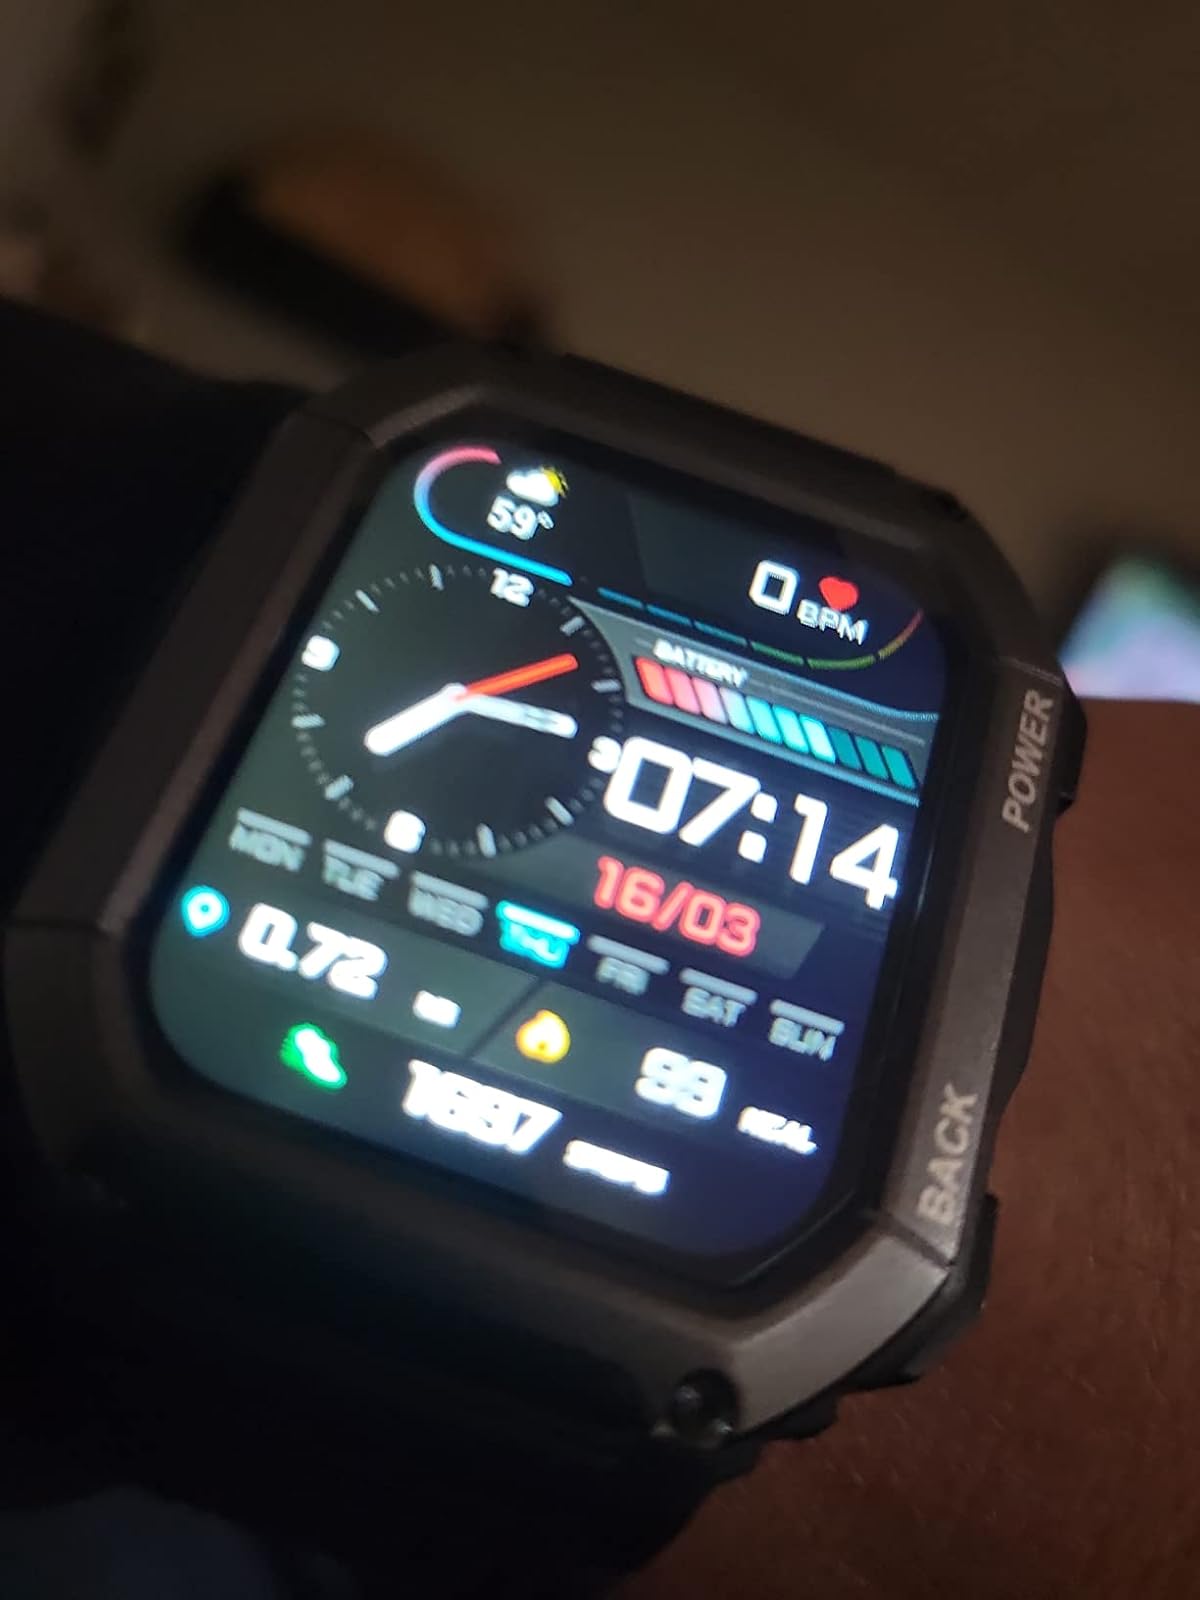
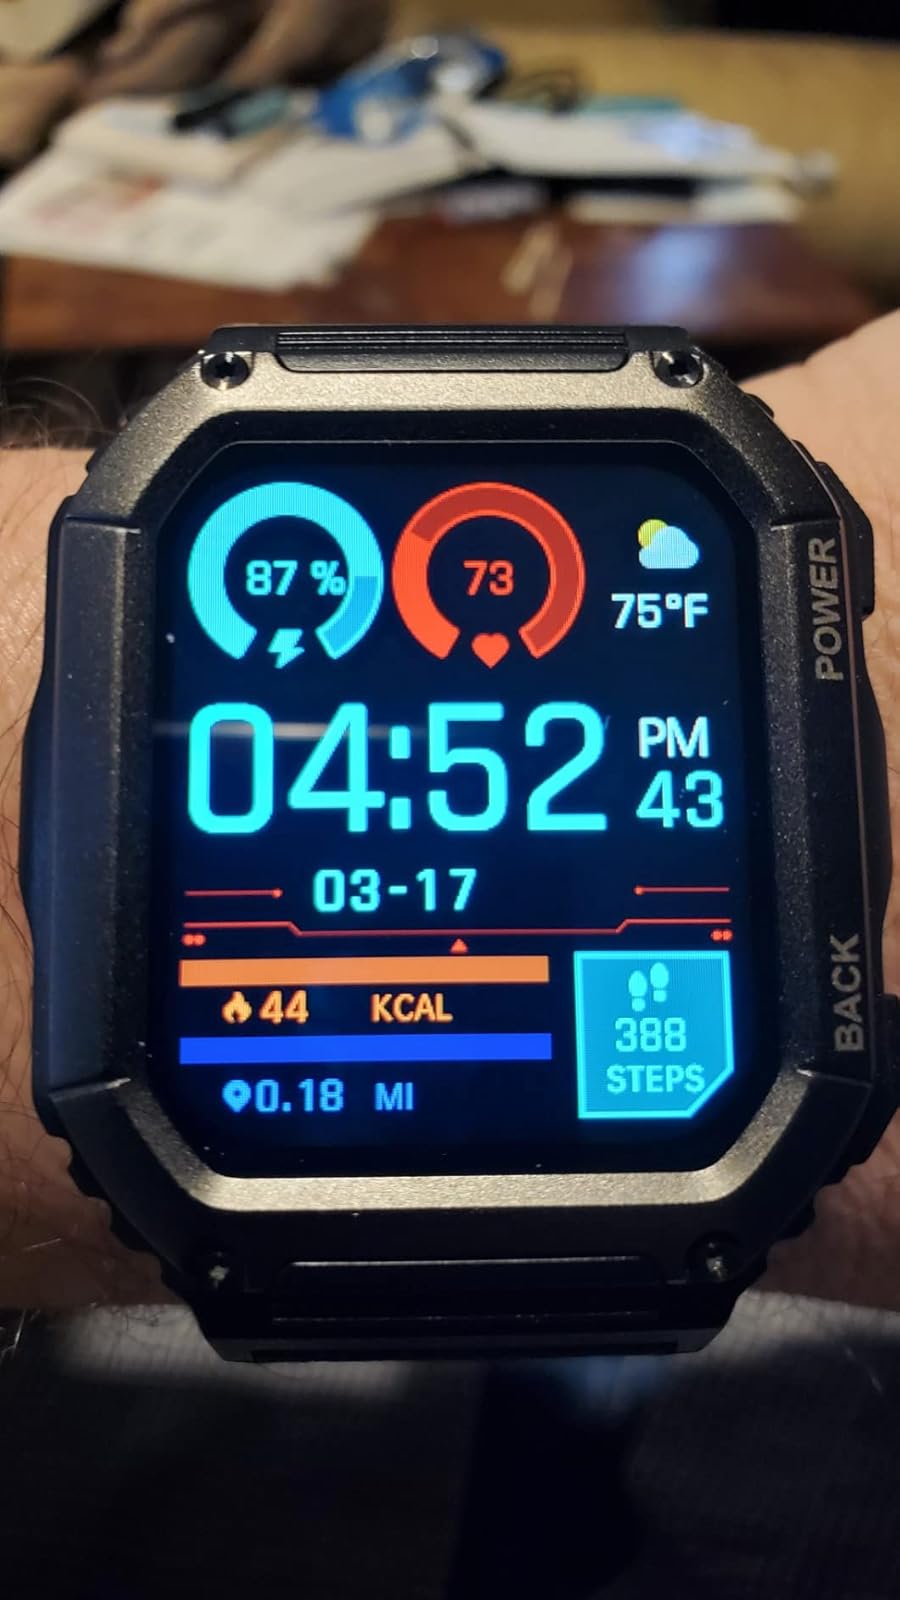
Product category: smartwatch
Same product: yes